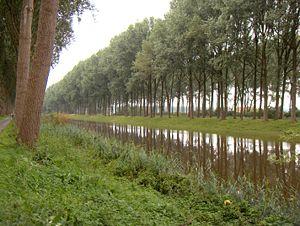
La Station de recherche forestière de Baraki est une annexe expérimentale rattachée à l'Institut national de recherche forestière, située dans le domaine agricole Mehdi Boualem à Baraki dans la wilaya d'Alger.
La populiculture est le nom donné à diverses sortes de culture en peuplements artificiels de peupliers ; à la frange située entre agriculture et sylviculture. Leur gestionnaire est dit « populiculteur ».